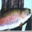
Label: trout